Antoine Volodine

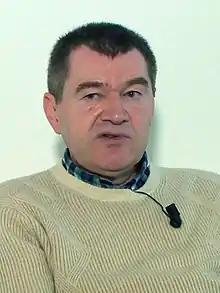
Volodine in 2014

Jean Desvignes (born 1950) is a French writer, best known under the pen name Antoine Volodine, as well as Elli Kronauer, Manuela Draeger, Lutz Bassmann and Infernus Iohannes.